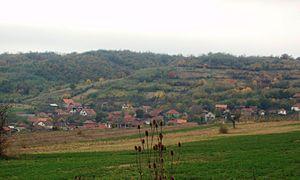
Čubura est un village de Serbie situé dans la municipalité de Ražanj, district de Nišava. Au recensement de 2011, il comptait 162 habitants.